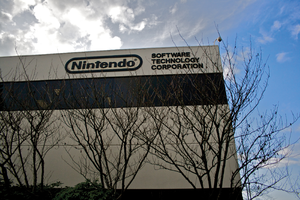
Metroid est une série de jeux vidéo d'action-aventure se déroulant dans un univers de science-fiction, créée par Nintendo et publiée pour la première fois en 1986. Elle est tout d'abord produite en interne par le studio Nintendo R&D1, notamment avec Intelligent Systems, et son concept non-linéaire est agrémenté de phases de jeu de plates-formes en deux dimensions dans un univers sombre principalement influencé par la série de films Alien. Il combine le gameplay de jeu de plates-formes de Super Mario Bros. et de jeu d'action-aventure de The Legend of Zelda. Celui-ci est à la fois centré sur la recherche d'items et sur le déblocage progressif des armes, des équipements et des zones. Chaque jeu se déroule habituellement dans un dédale de couloirs horizontaux et verticaux constituant des zones interconnectées par des ascenseurs, des portes et des passages secrets dans lesquels le protagoniste s'oppose armes à la main à des ennemis hostiles.
Mario vs. Donkey Kong 2 : La Marche des Mini est un jeu vidéo de réflexion sorti en 2006 sur Nintendo DS aux États-Unis ; il est sorti le 9 mars 2007 en France.
Mario vs. Donkey Kong est un jeu vidéo de plate-forme et réflexion sorti en 2004 sur Game Boy Advance. Directement inspiré de Donkey Kong sorti en 1994 sur Game Boy, le jeu a été développé par Nintendo Software Technology et édité par Nintendo. Deux suite sont sorties sur Nintendo DS et portent le nom de Mario vs. Donkey Kong 2: March of the Minis et Mario vs. Donkey Kong : Pagaille à Mini-Land !
Nintendo Software Technology est une entreprise de développement de jeux vidéo américaine, appartenant à Nintendo. Formée spécialement en 1999 pour produire des jeux adaptés au marché américain, NST est aujourd'hui dirigée par Shigeki Yamashiro et installée à Redmond, Washington.
Metroid Prime Hunters est un jeu vidéo de tir en vue à la première personne et d'action-aventure, commercialisé par Nintendo sur sa Nintendo DS. Il a été développé par la firme américaine Nintendo Software Technology. Le jeu est sorti en mars 2006 en Amérique du Nord, en mai 2006 en Europe et en Australie, et au Japon, en juin 2006.
Mario vs. Donkey Kong : Pagaille à Mini-Land ! est un jeu vidéo de réflexion sorti en 2010 aux États-Unis et le 4 février 2011 en France, développé par Nintendo Software Technology et édité par Nintendo pour la Nintendo DS. Il a été annoncé lors de l'E3 2010. C'est le quatrième épisode de la série Mario vs. Donkey Kong.